Cartes de Suisses

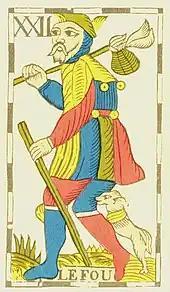
"Le Fou" (The Fool) from a Cartes de Suisse pack

The “Cartes de Suisses” is a name sometimes given to an 18th-century standard pattern of Tarot playing cards that were initially produced in Rouen, and later in the Austrian Netherlands as well as in the Prince-Bishopric of Liège, now both part of Belgium. As a result they are also referred to as Flemish or Belgian Tarot. They are better called “Rouen/Brussels pattern”. There is no evidence that this type of Tarot cards was ever manufactured in Switzerland.